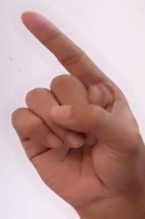
ASL sign: Z